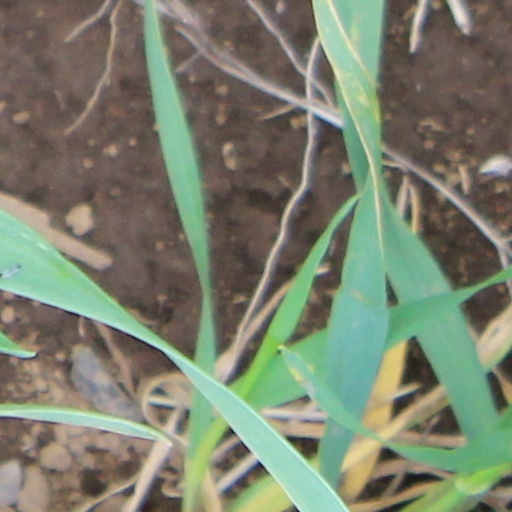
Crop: wheat